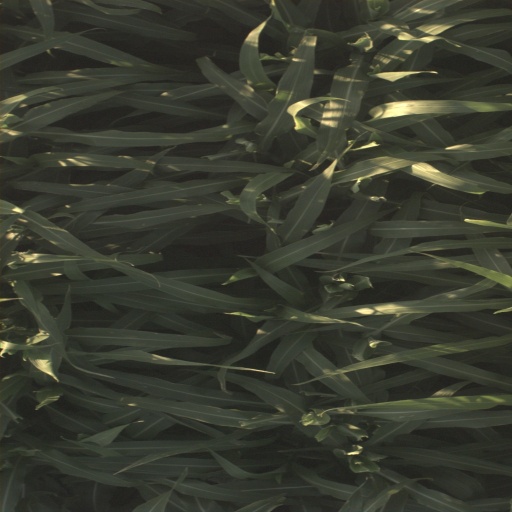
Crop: sorghum